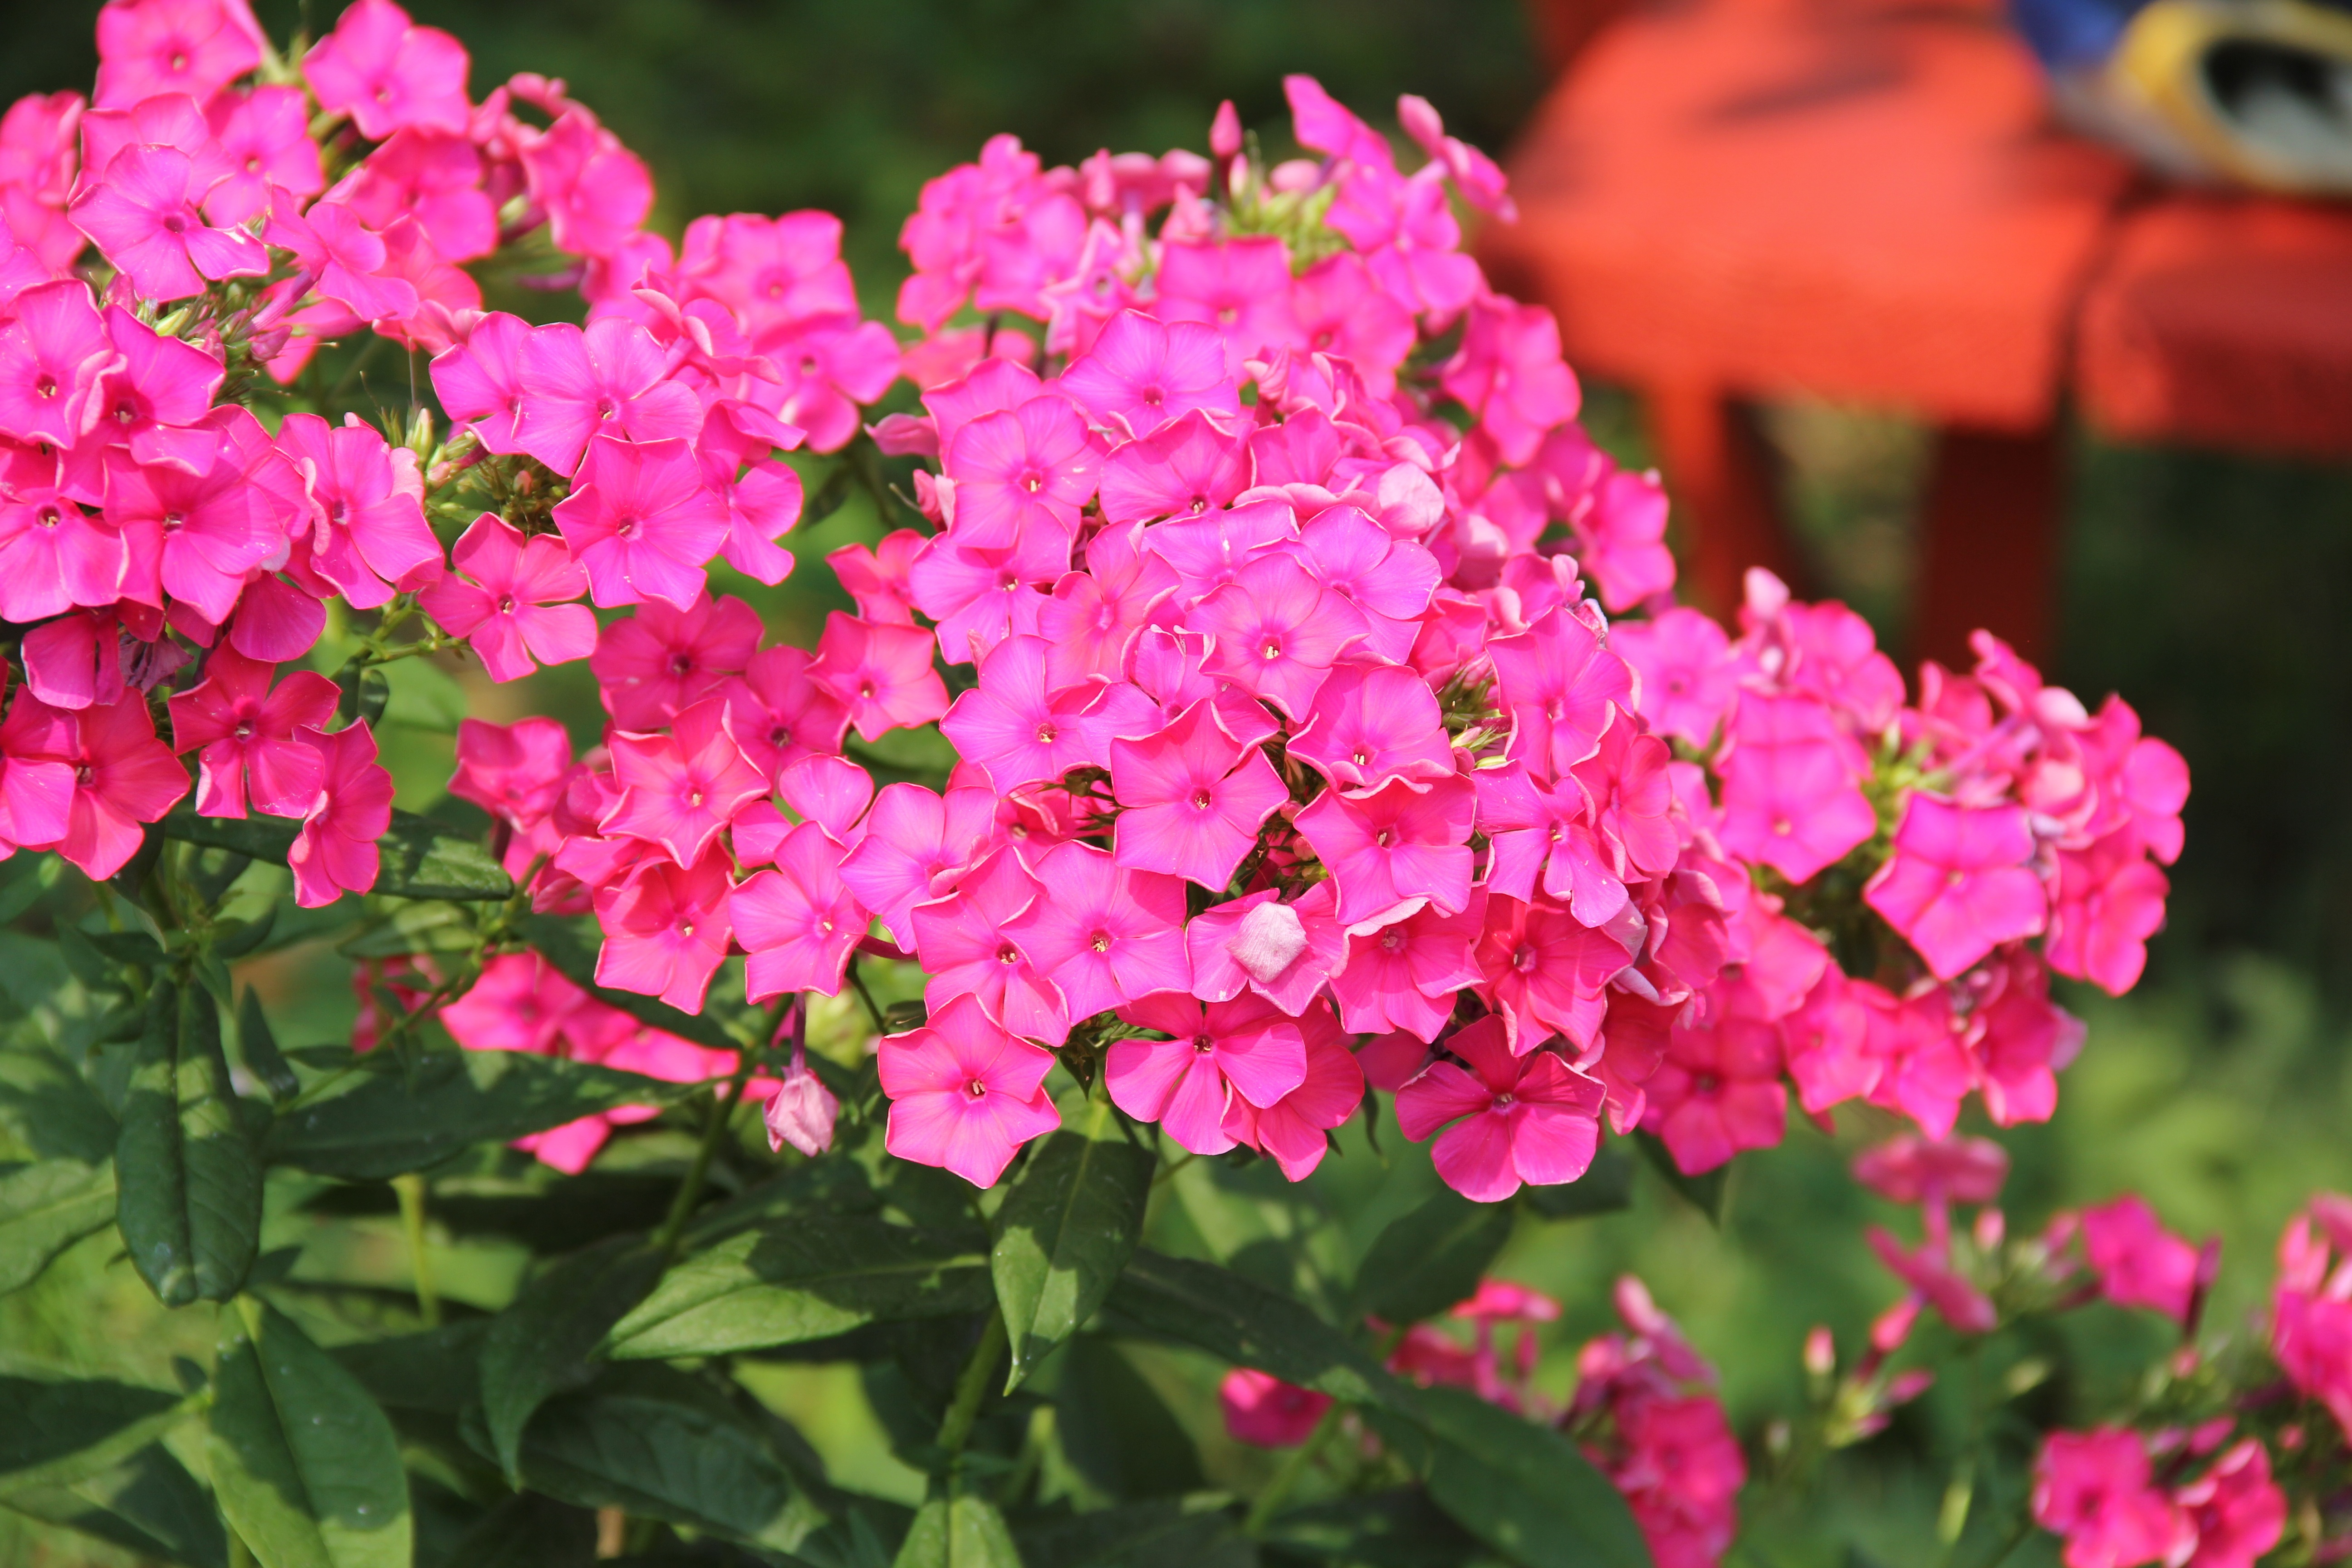
outdoor, blossom, plant, flower, purple, petal, color, botany, garden, flora, botanical, petals, shrub, violet, phlox, flowering plant, lantana camara, annual plant, land plant